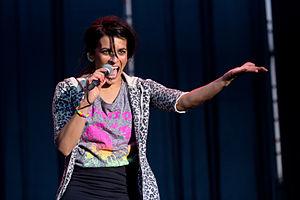
Bebe, de son vrai nom, María Nieves Rebolledo Vila est une chanteuse et une actrice née à Valence le 9 mai 1978.